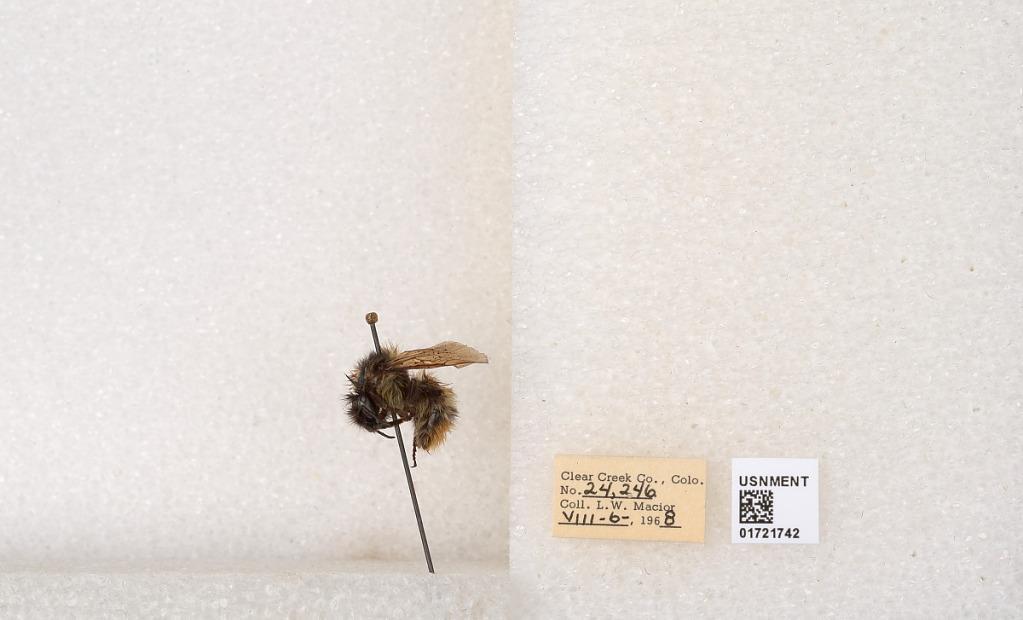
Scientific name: Bombus kirbyellus
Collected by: L. Macior
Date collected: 1968-8-6
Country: United States
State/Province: Colorado
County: Clear Creek
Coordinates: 39.6891, -105.644